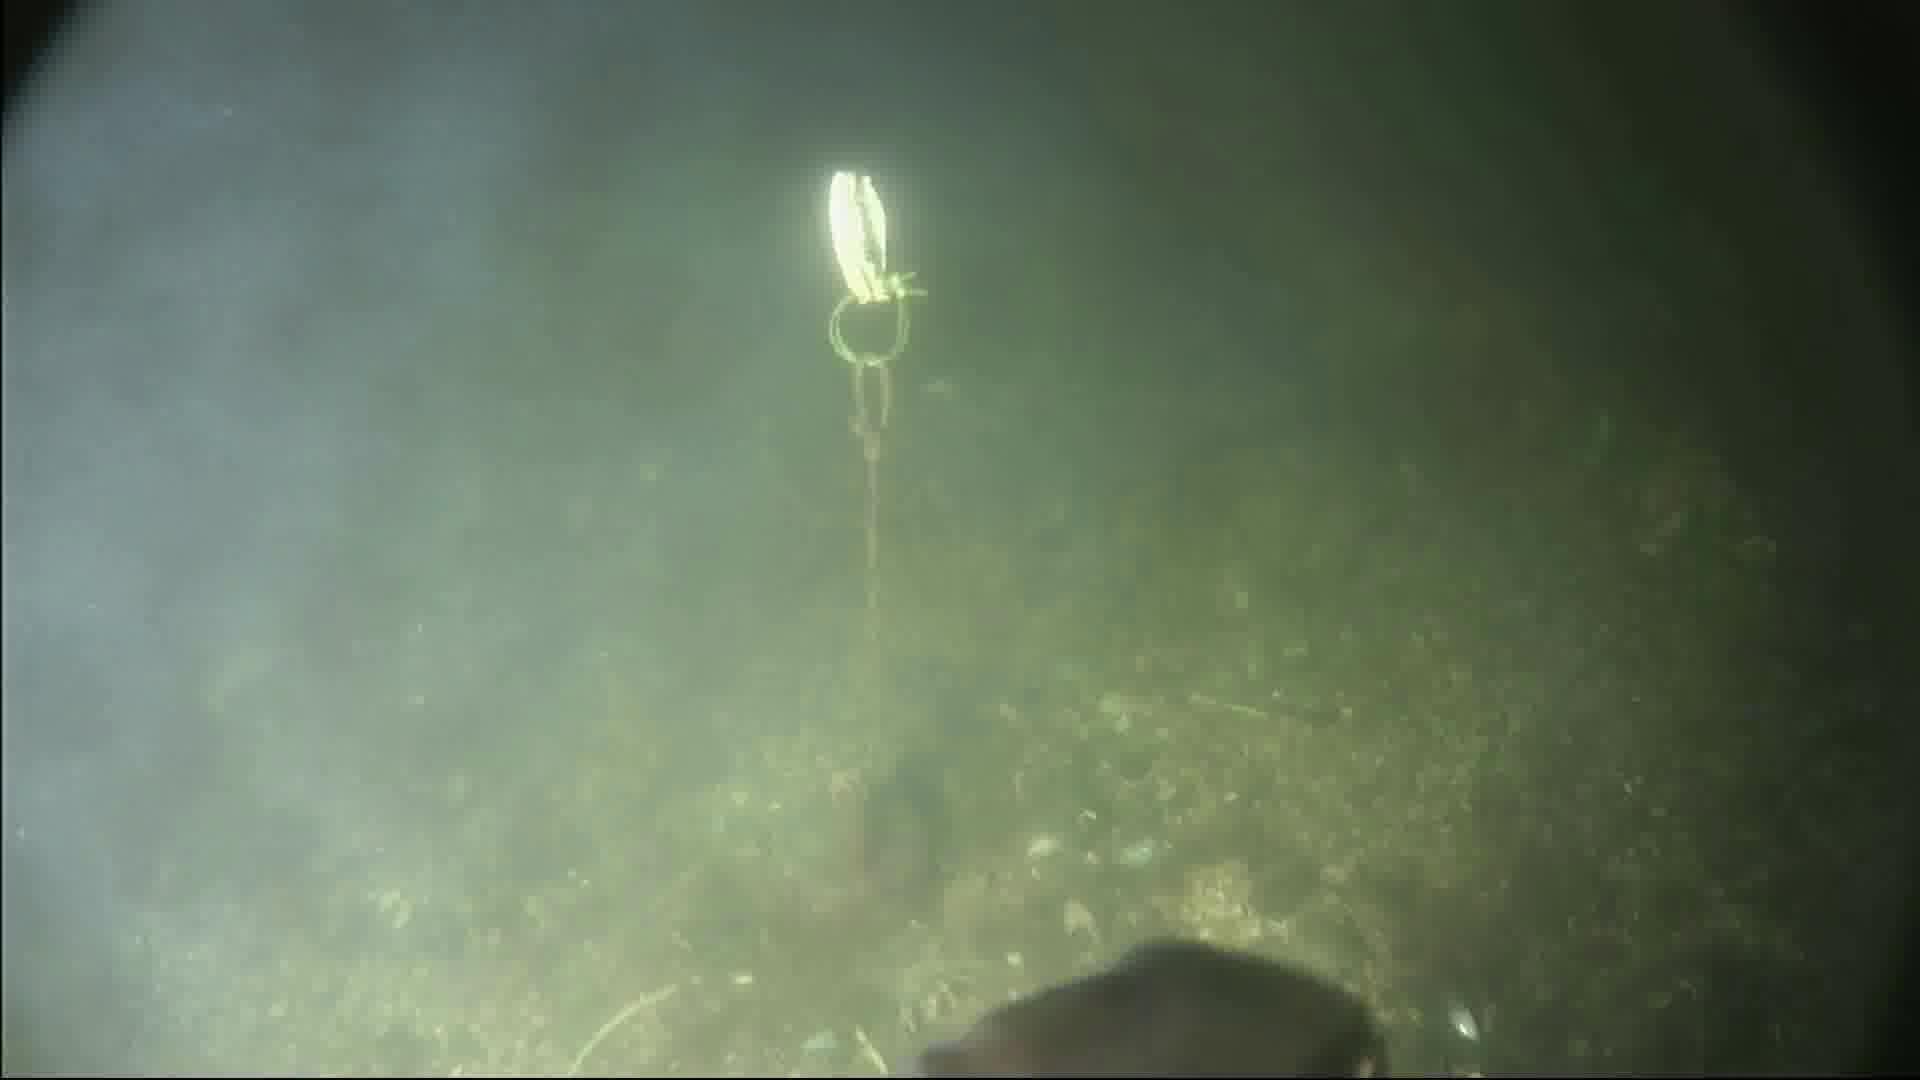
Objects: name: fish
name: crab